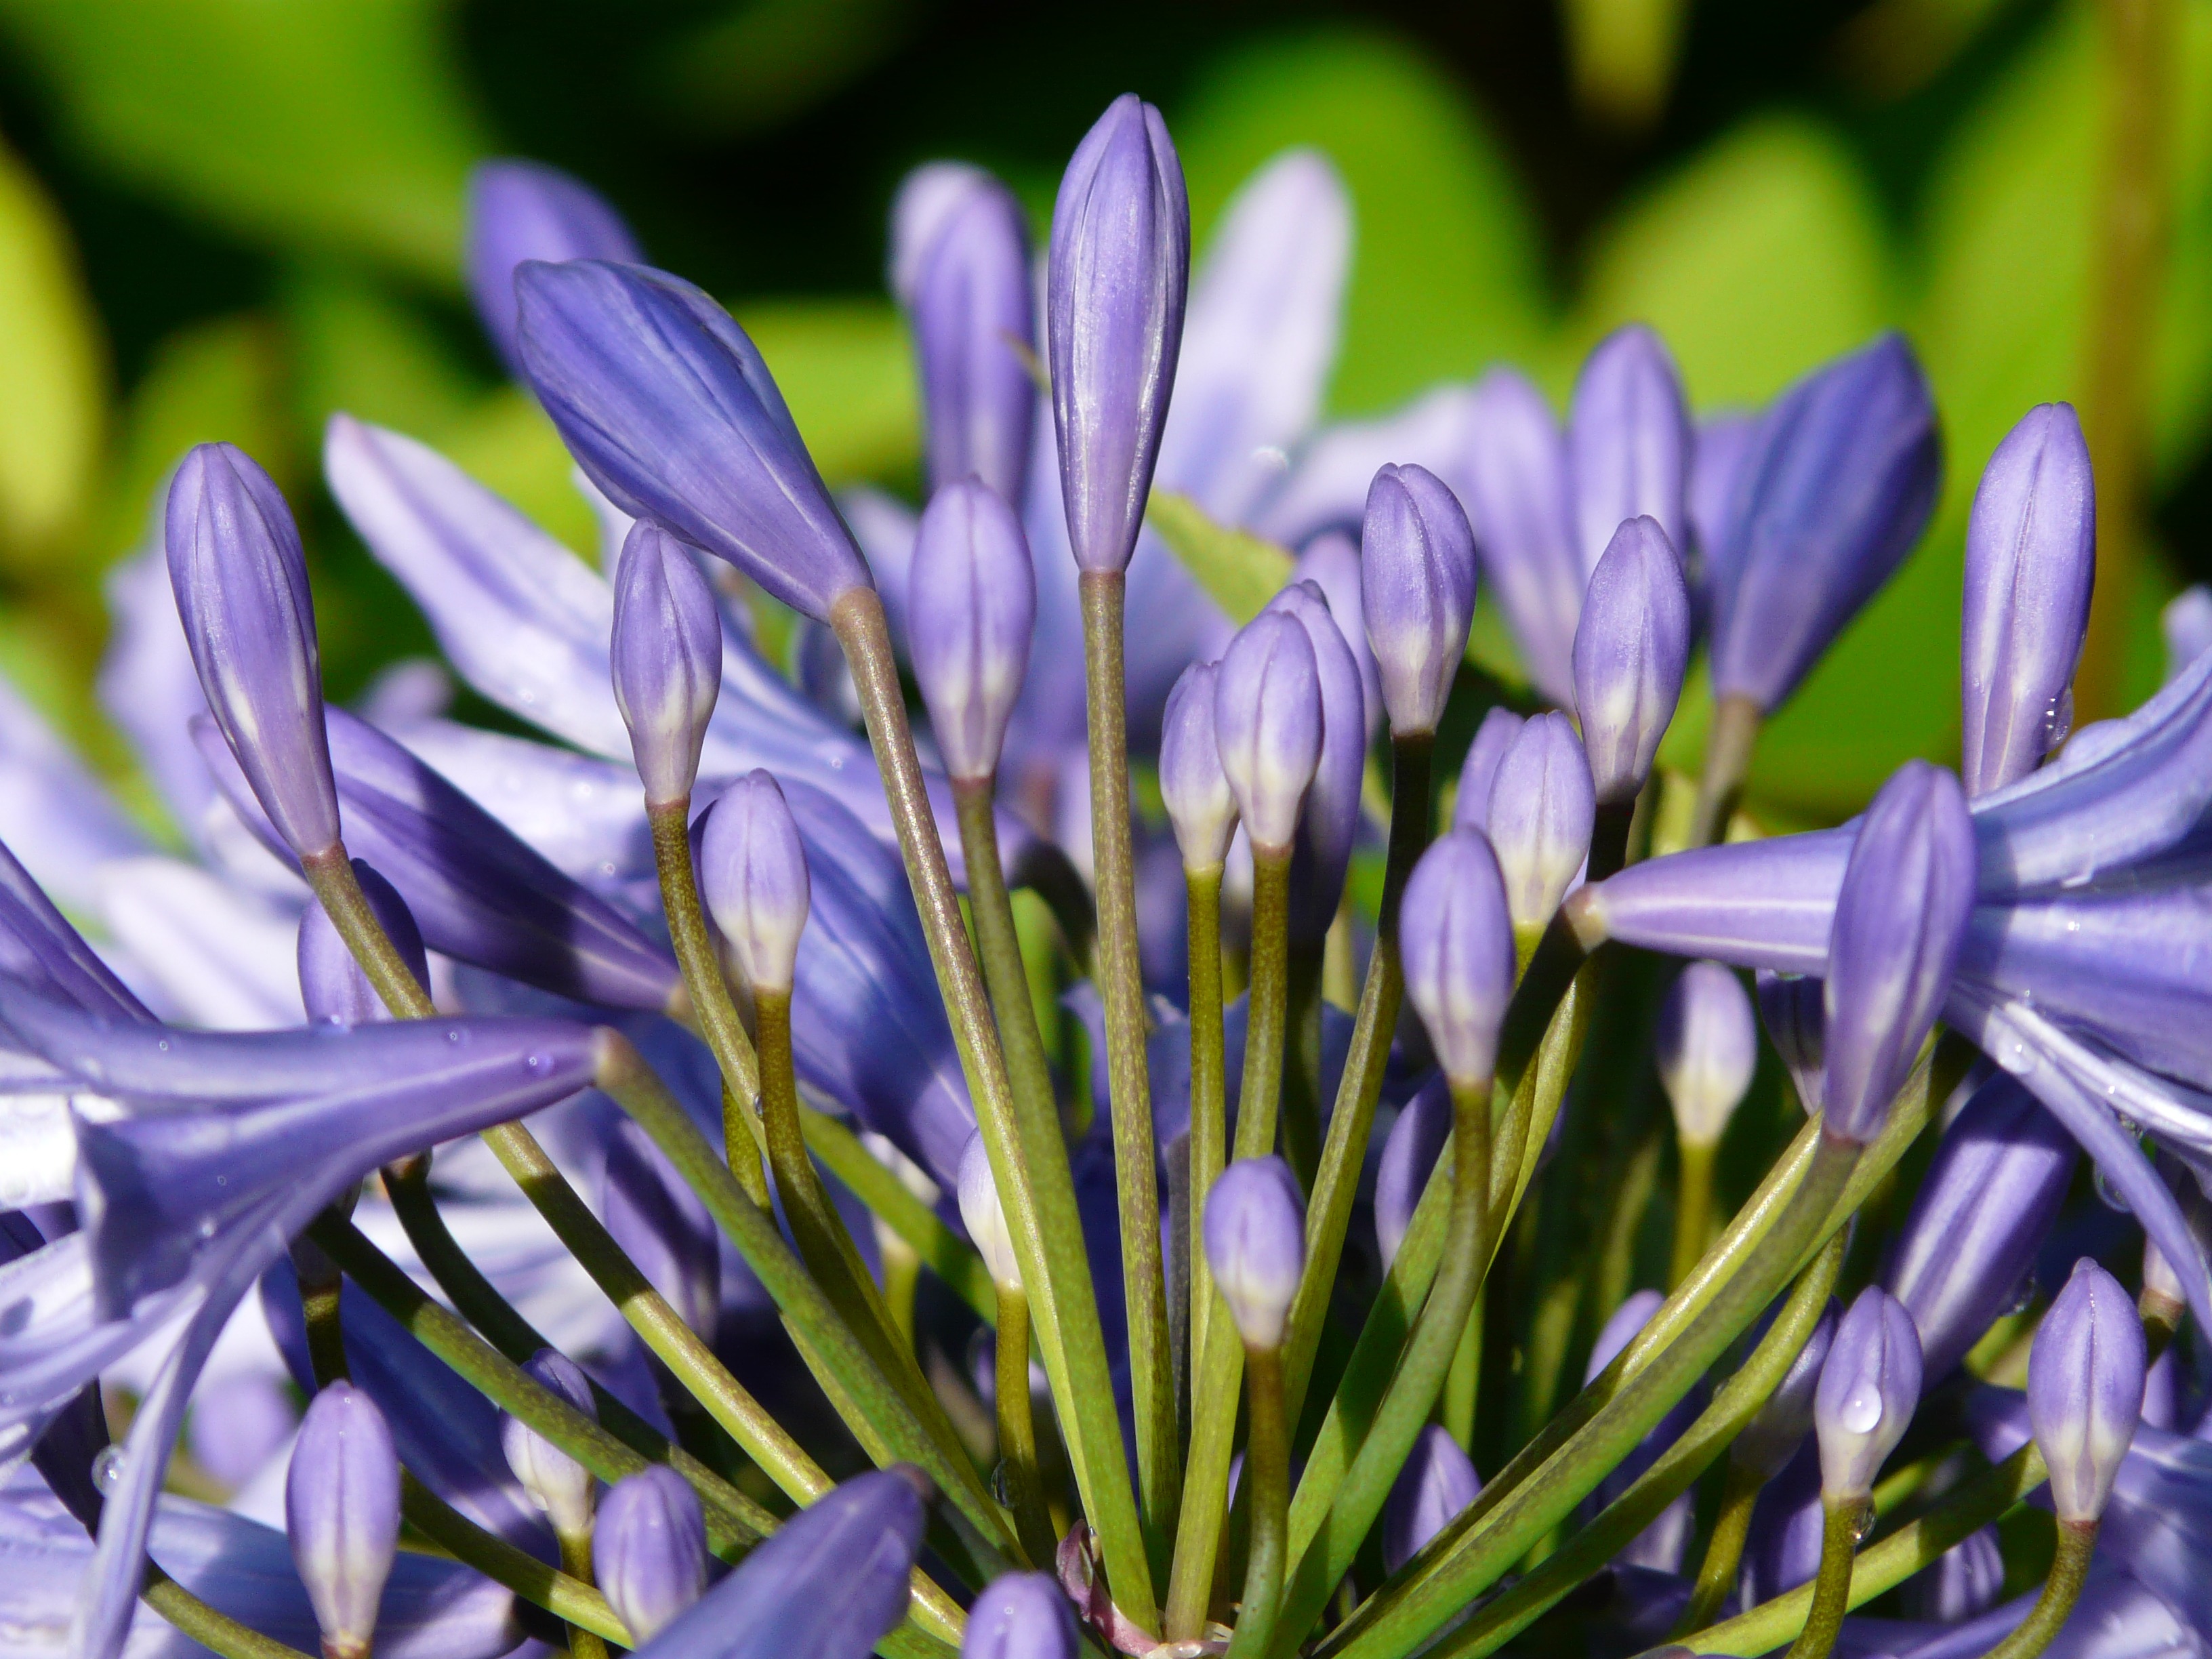
blossom, plant, flower, petal, herb, produce, botany, blue, flora, wildflower, violet, crocus, agapanthus, hyacinth, scilla, macro photography, asparagales, inflorescence, flowering plant, amaryllis plant, amaryllidaceae, agapanthus africanus, jewelry lilies greenhouse, love flower, land plant, agapanthoideae